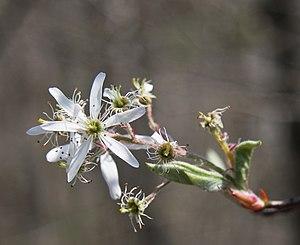
Amelanchier arborea est une espèce végétale de la famille des Rosaceae, originaire d’Amérique du Nord.